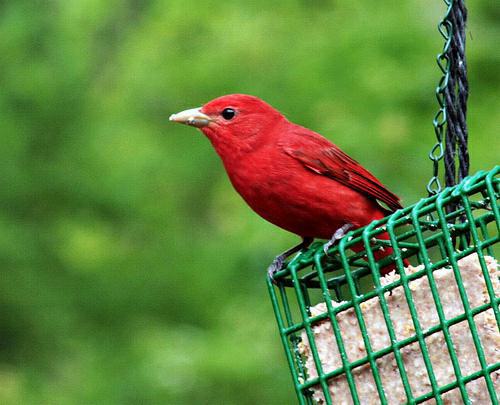
A photo of a summer tanager